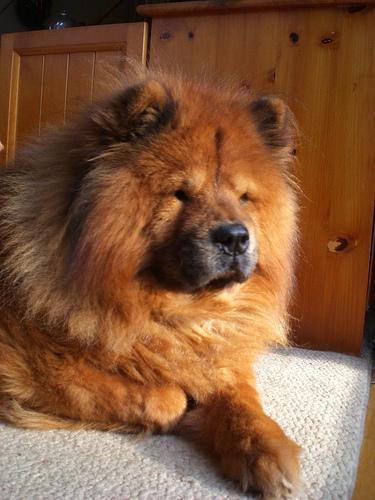
chow